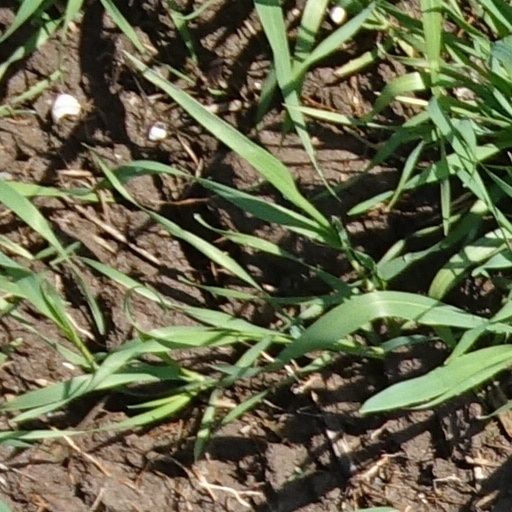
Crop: wheat